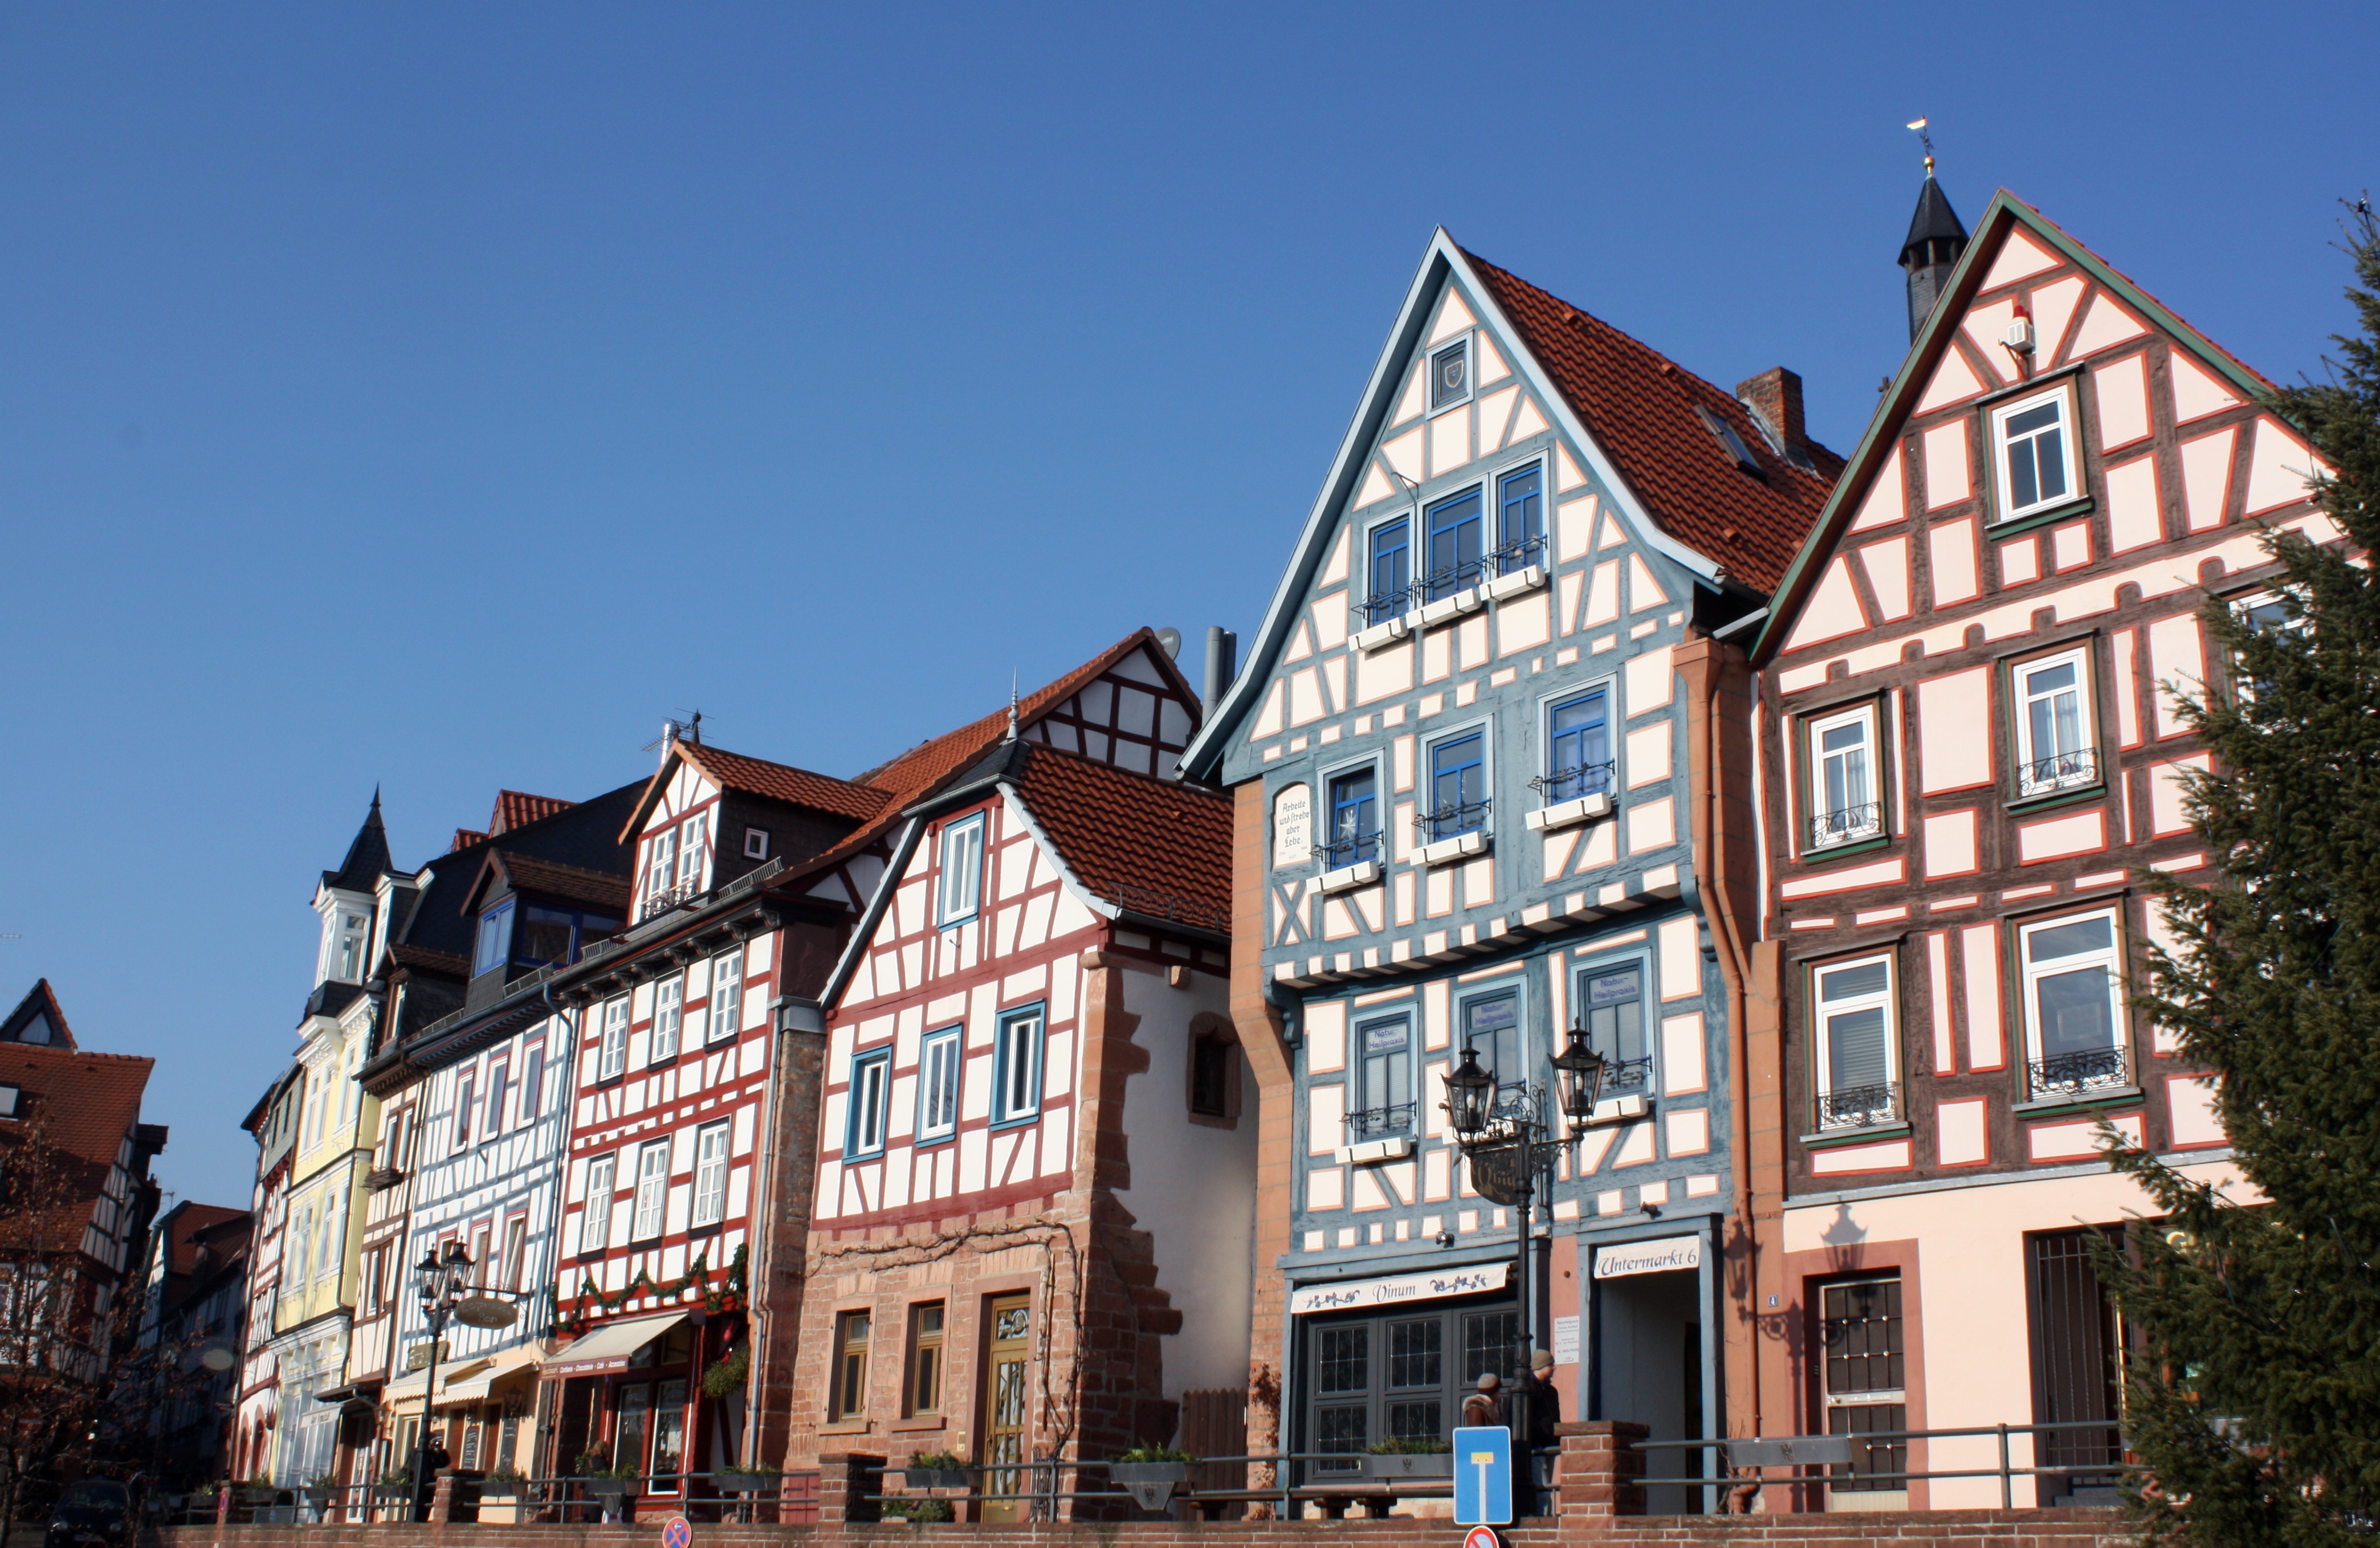
architecture, house, town, building, city, home, cityscape, downtown, landmark, facade, property, tourism, apartment, waterway, old town, germany, estate, hesse, cities, neighbourhood, fachwerkhaus, truss, fachwerkh user, spessart, residential area, human settlement, vogelsberg mountains, gelnhausen, barbarossa city, main kinzig circle, rhine main region